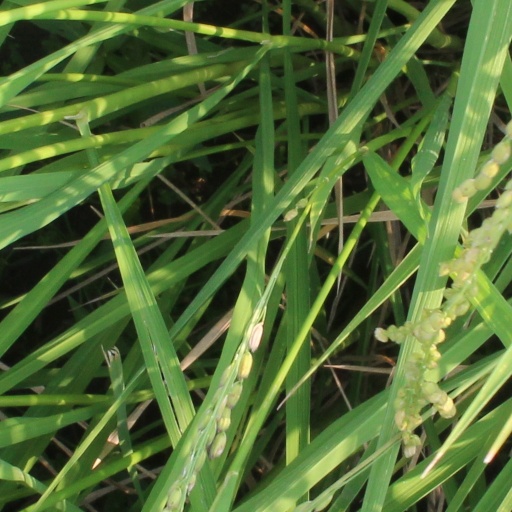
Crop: rice